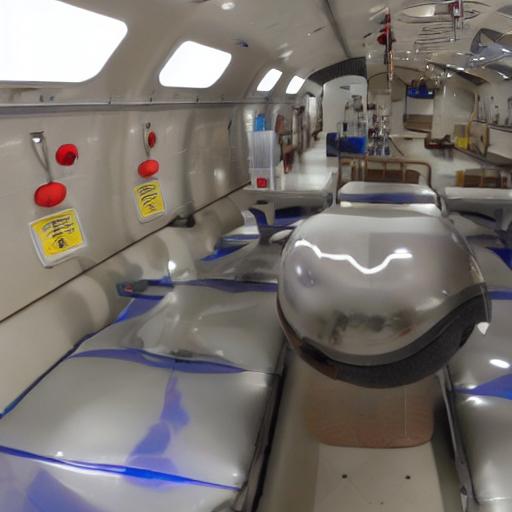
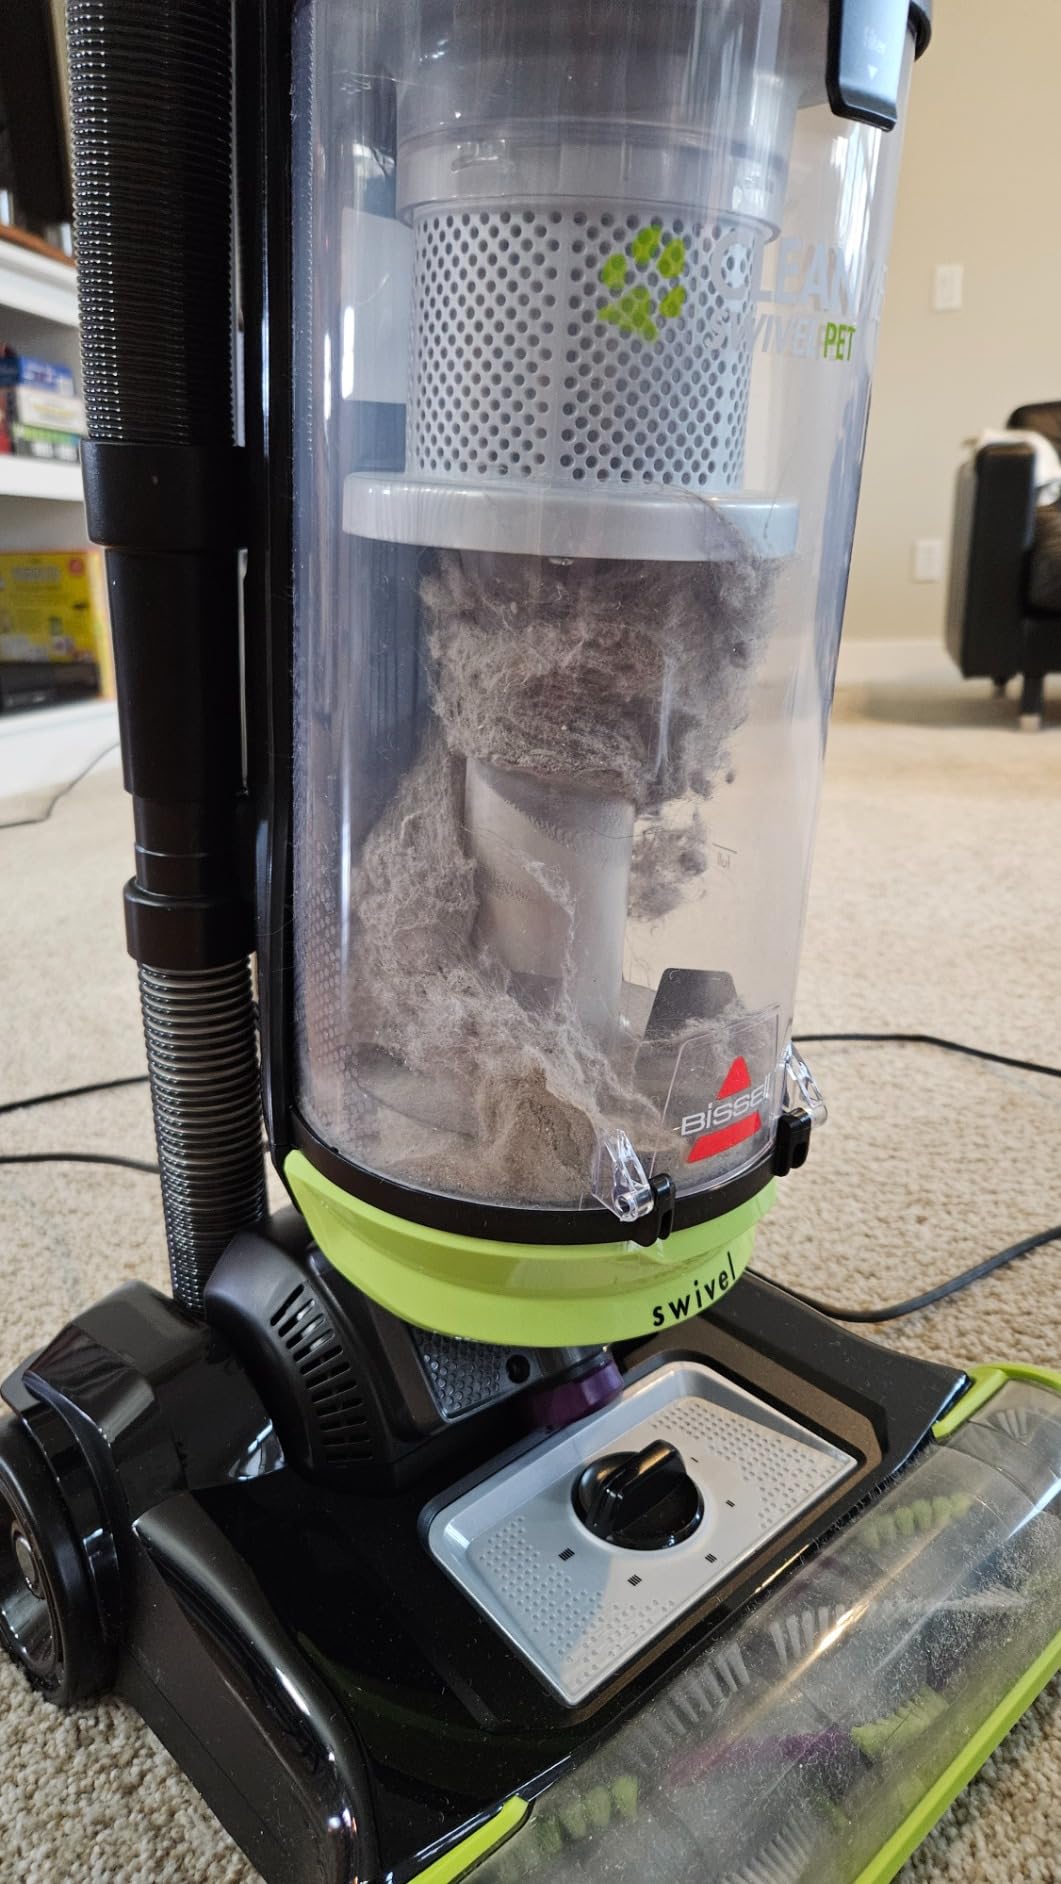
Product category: items_vacuum
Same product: no